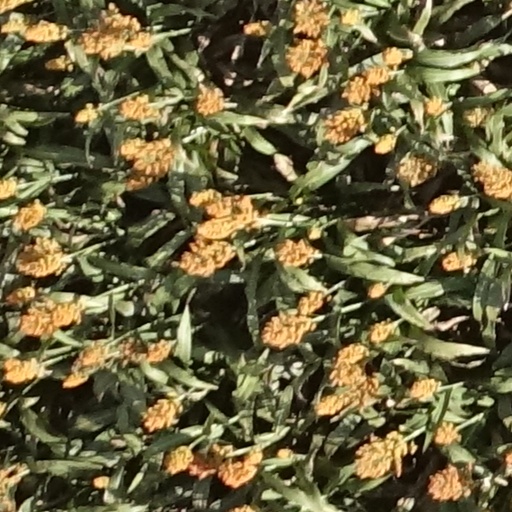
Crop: sorghum